The Year of the Wolf

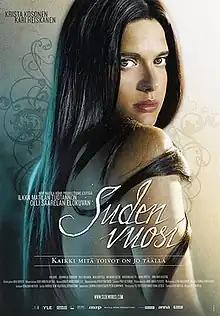
Original Finnish film poster

The Year of the Wolf is a 2007 Finnish drama film directed by Olli Saarela. It is an unconventional love story about a young and talented student, Sari (Krista Kosonen), suffering from epilepsy, and a middle-aged lecturer Mikko (Kari Heiskanen), who is immersed in his own world in the 18th century poetry.